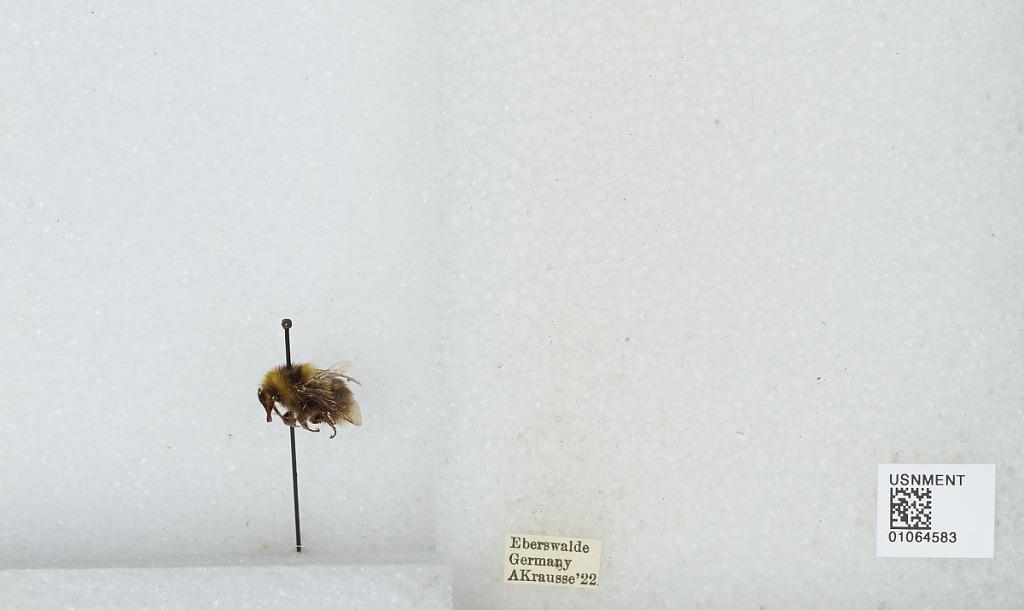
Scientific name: Bombus sp.
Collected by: A. Krausse
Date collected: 1922--
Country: Germany
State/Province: Brandenburg
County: Barnim
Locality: Eberswalde
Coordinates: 52.8356, 13.8182